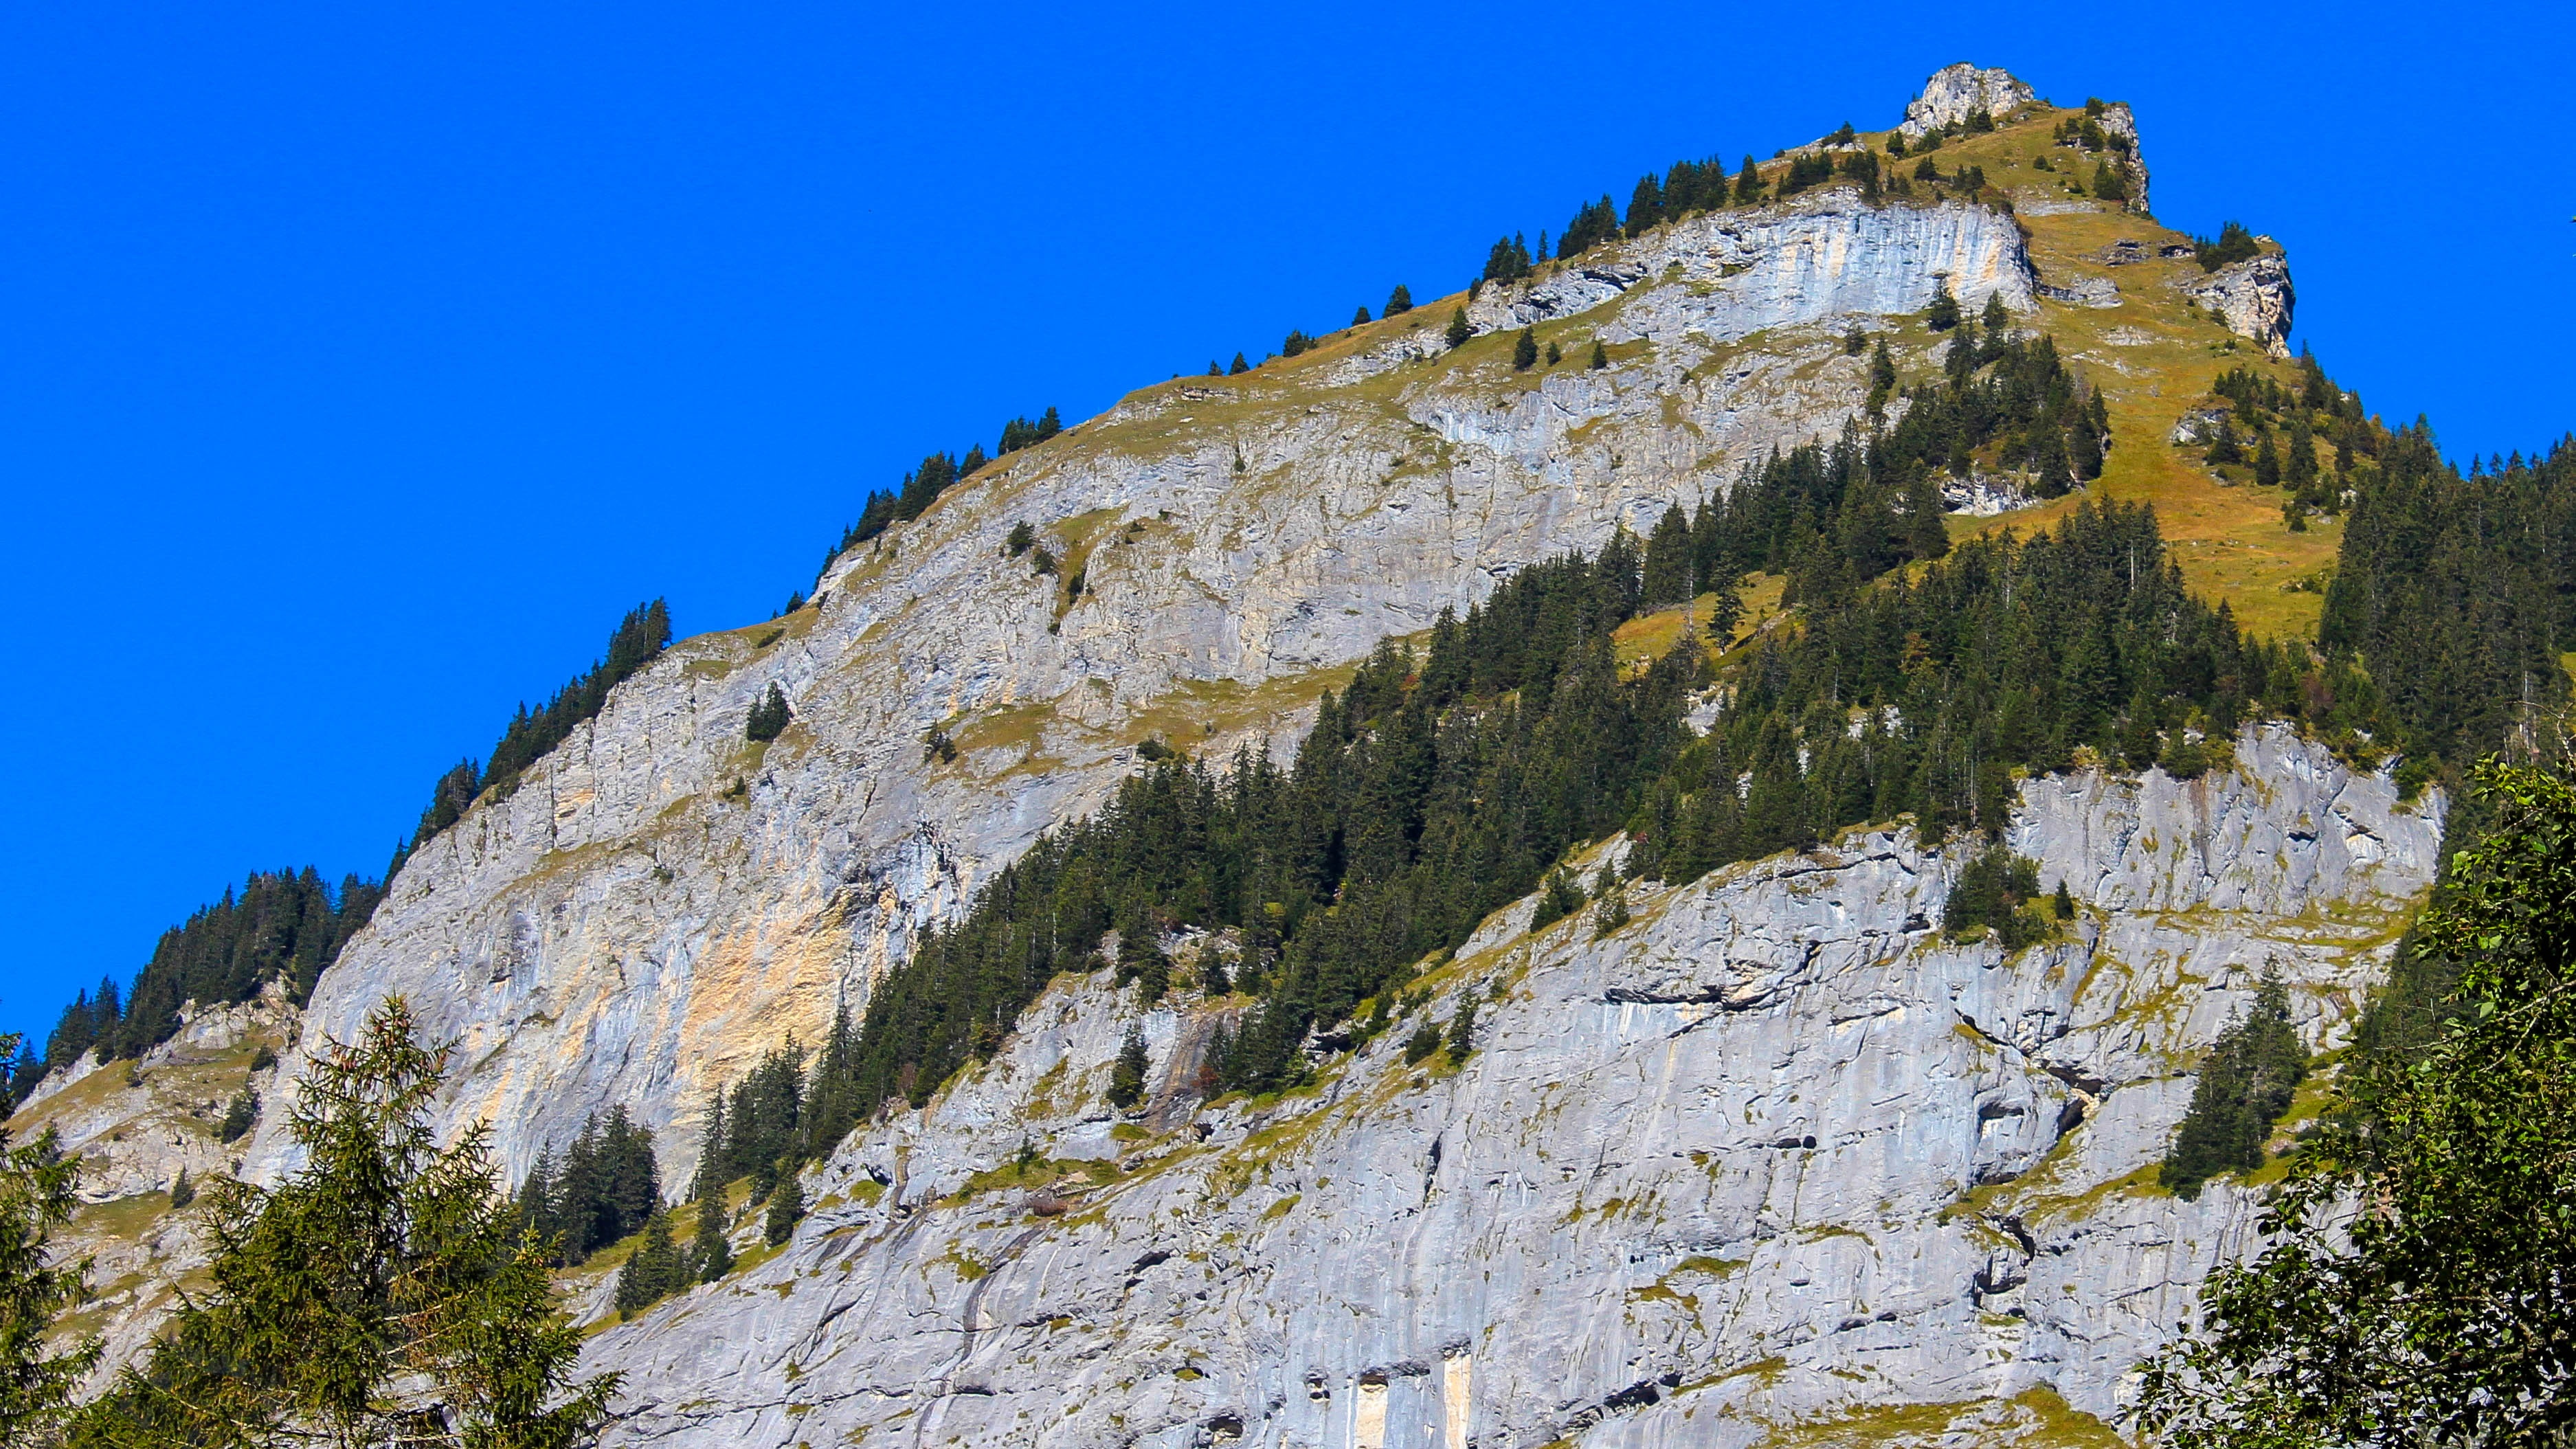
landscape, nature, rock, wilderness, walking, mountain, hiking, trail, adventure, mountain range, photo, summer, formation, cliff, journey, blue, climbing, terrain, ridge, summit, blue sky, height, rocks, outdoors, geology, mountains, alps, plateau, switzerland, slopes, landform, lone peak, mountain pass, geographical feature, mountainous landforms